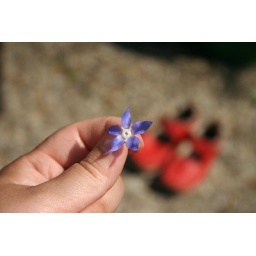
Some edible flower in my friend's garden and my red shoes.